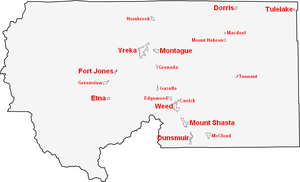
Le comté de Siskiyou est un comté situé dans le nord de l'État de Californie aux États-Unis, dans la région de la Chaîne des Cascades près de la frontière avec l'Oregon. Son chef-lieu est Yreka. Sa population était de 44 301 au recensement de 2000.